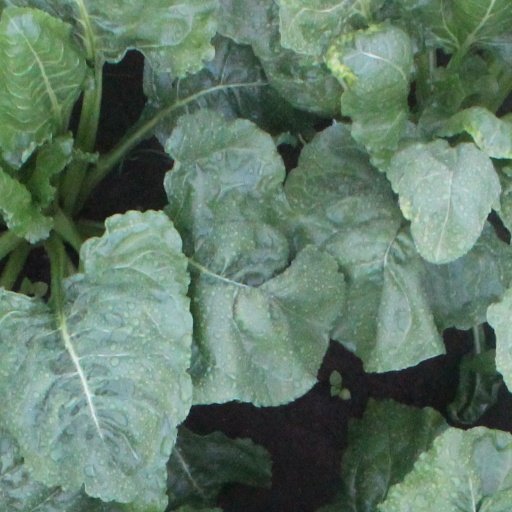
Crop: sugar beet